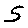
Label: 5